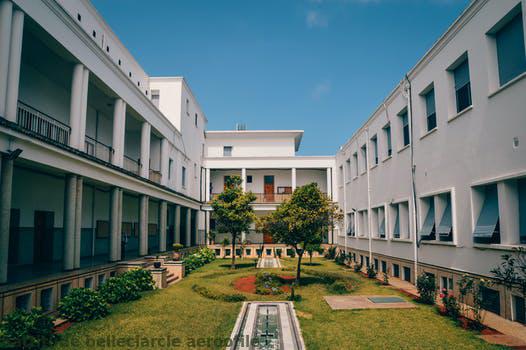
Label: Watermark